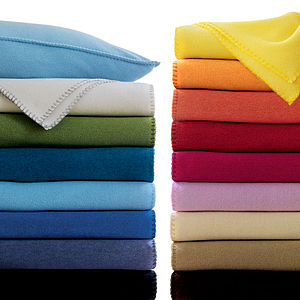
Fleece
Tæpper i fleece-stof.
Fleece, eng. fårepels eller fåreuld, korrekte oprindelige betegnelse Polar Fleece ®. I 1979 opfundet af den amerikanske virksomhed Malden Mills. Man vidste ikke på daværende tidspunkt at varemærket ville give ophav til en tøjtype. Er fremstillet af en type plastic -mikrofibre, og kan bl.a. fremstilles af brugte plastic flasker.